Murappennu

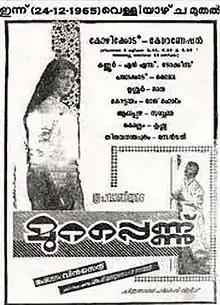

Murappennu is a 1965 Malayalam-language drama film directed by A. Vincent and written by M. T. Vasudevan Nair. The film stars Prem Nazir in the lead role with an ensemble supporting cast including Sharada, Madhu, Jyothilakshmi, K. P. Ummer, P. J. Antony, Jyothilakshmi and Adoor Bhasi playing the pivotal roles. The film revolves around a joint family and the romantic relationships between the cousins of the family. The film explores the Indian custom of marriage between cousins.